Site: brandenburg
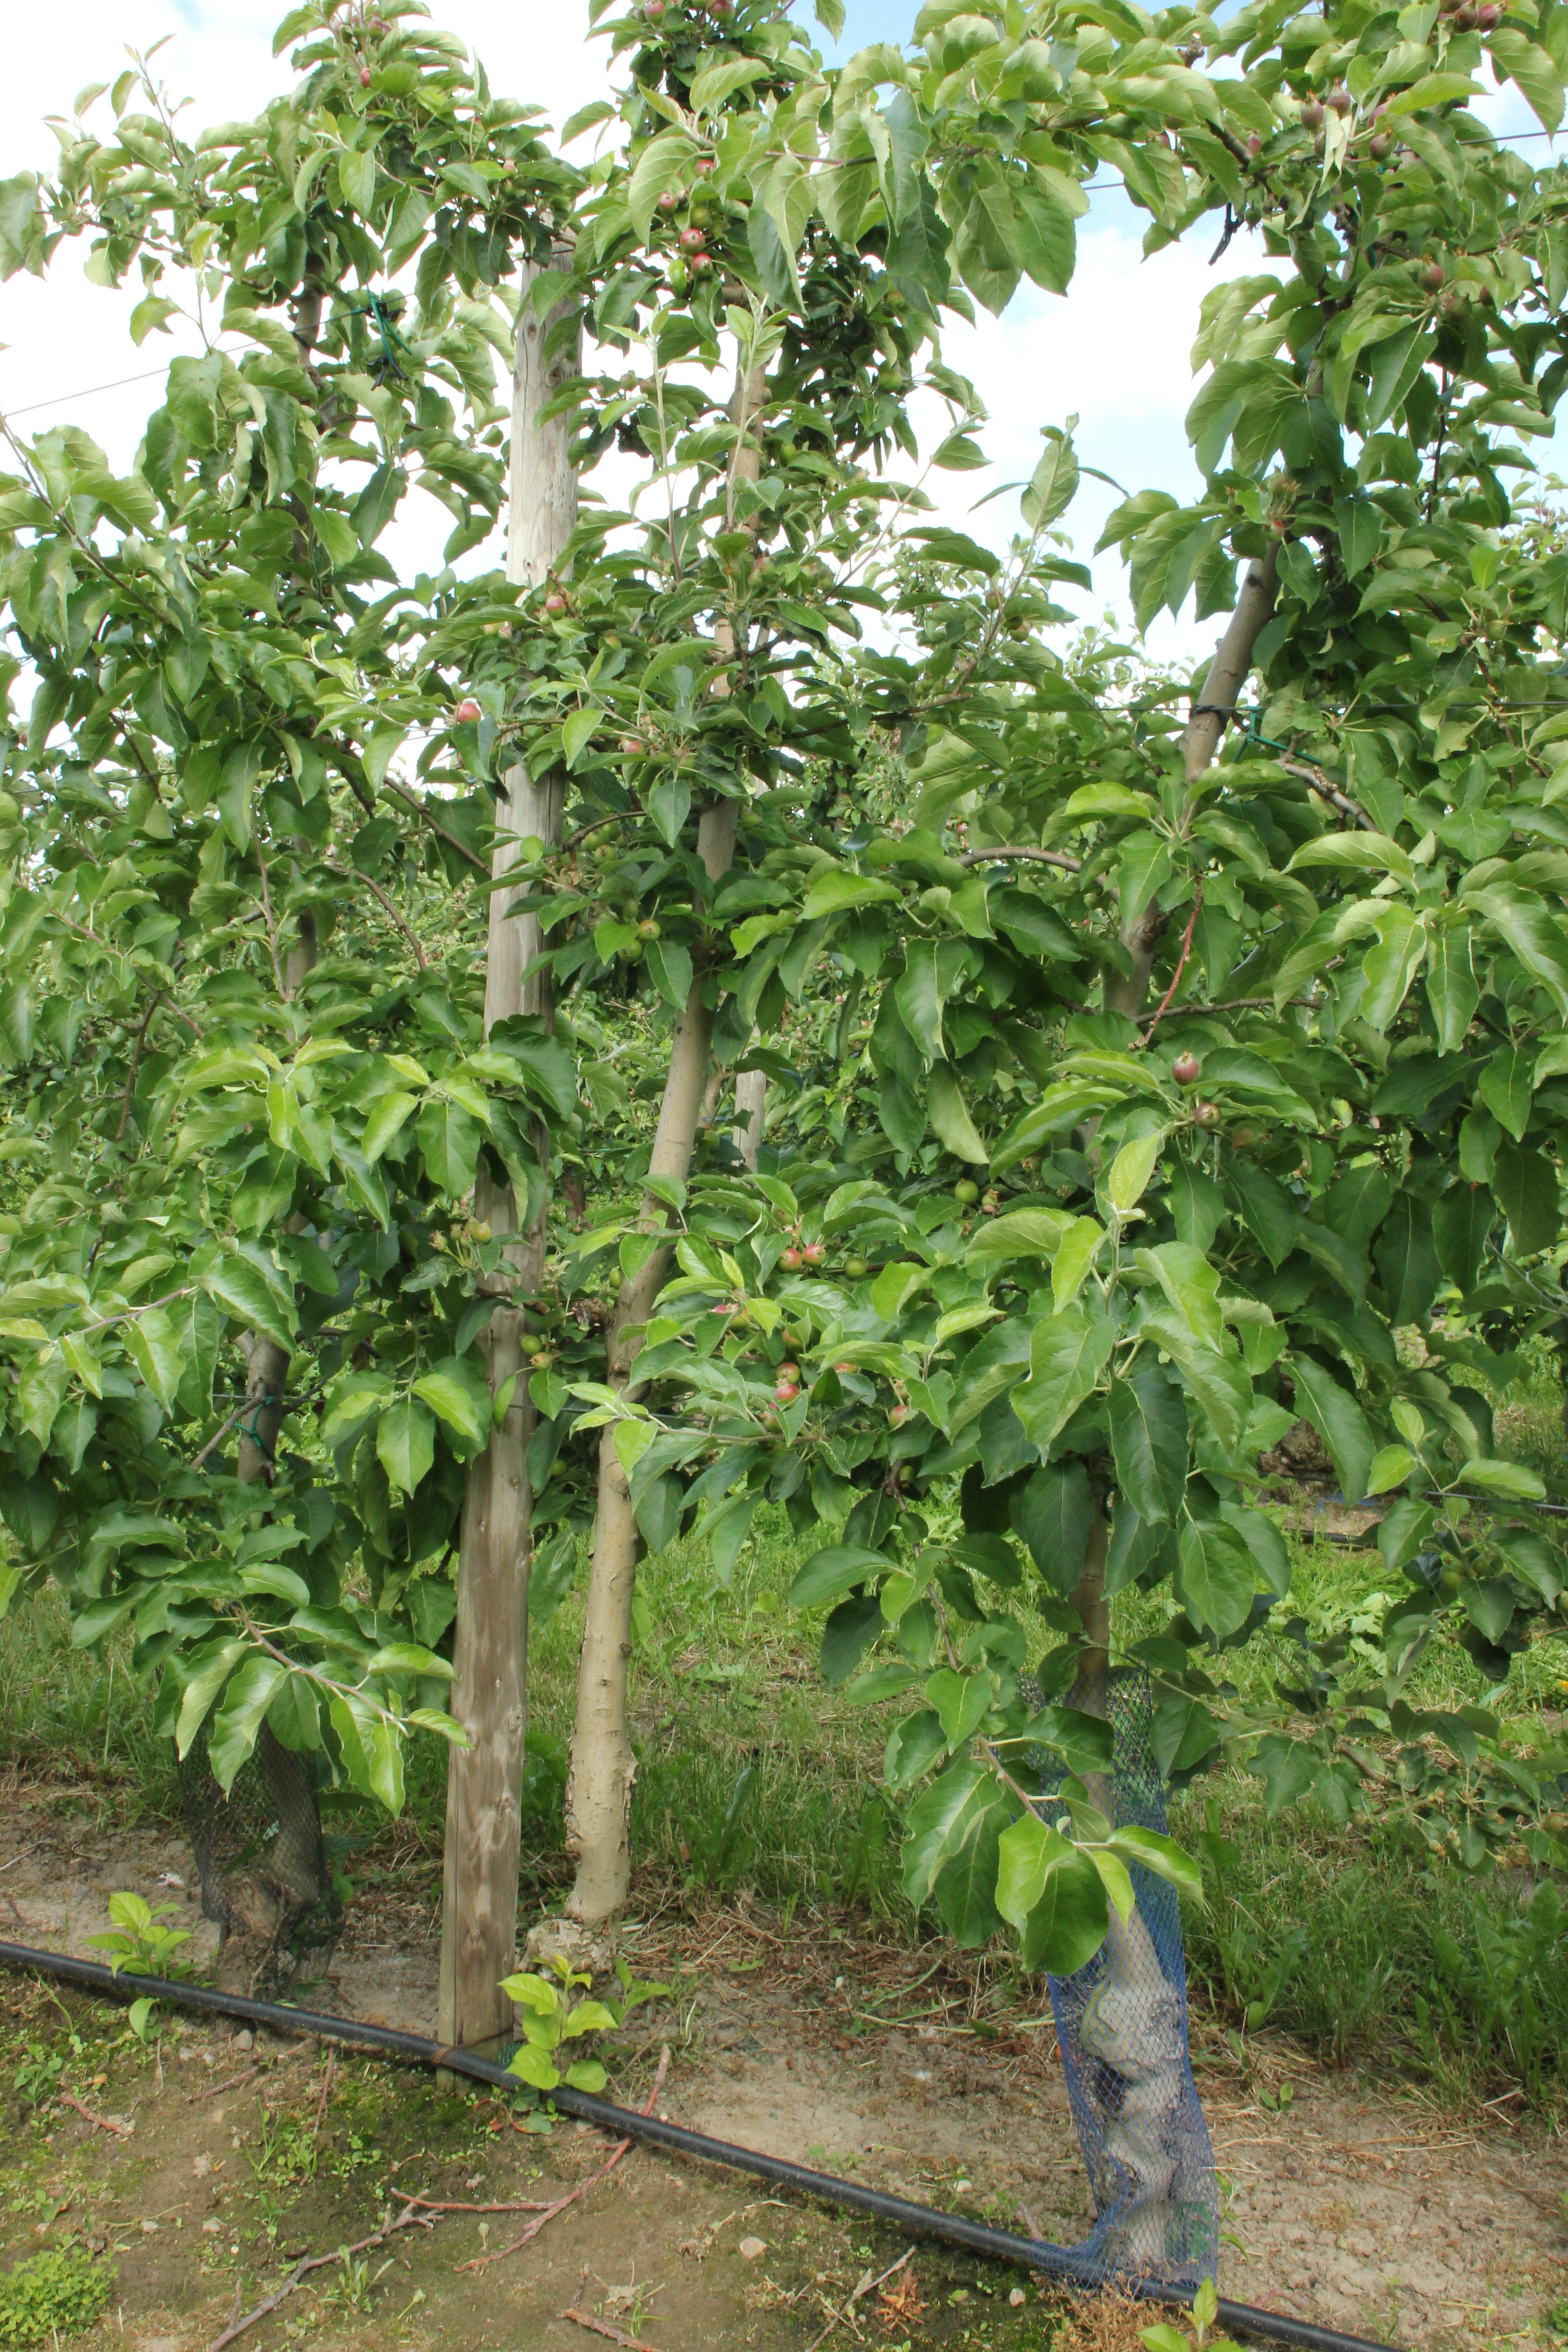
Growth stage (BBCH 72): Development of fruit